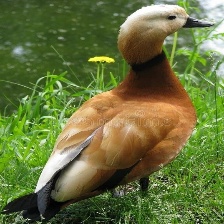
Species: RUDDY SHELDUCK
Scientific name: TADORNA FERRUGINEA
ImageNet parent category: drake